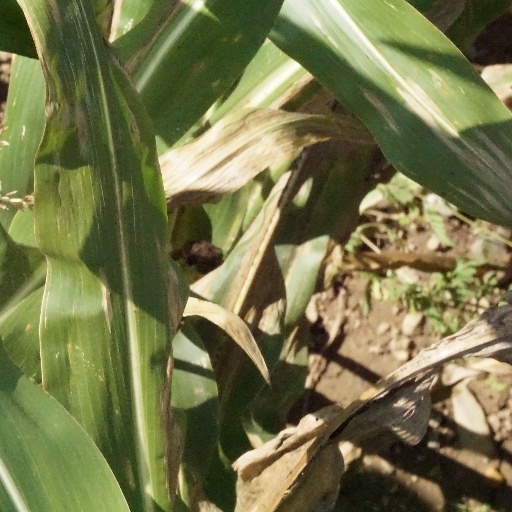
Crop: maize; corn